Castillo de los Tres Reyes Del Morro

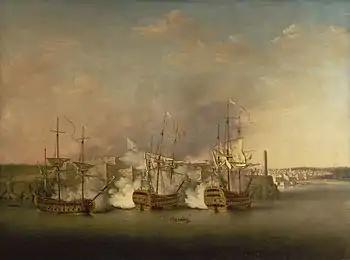
Bombardment of the Morro Castle, Havana, 1 July 1762 by Richard Paton

The Morro Castle first saw action in 1762 under the command of Luis Vicente de Velasco e Isla. The British expedition against Cuba under Lord Albemarle landed in Cojimar and attacked the fortress from its landward side. The fort fell when the British successfully mined one of its bastions. When the British handed the island back in 1763 to Spain, the fortress at La Cabaña was built to prevent land attacks in the future.